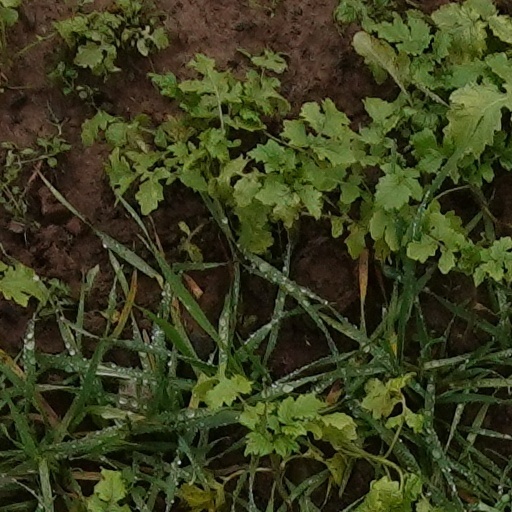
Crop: wheat